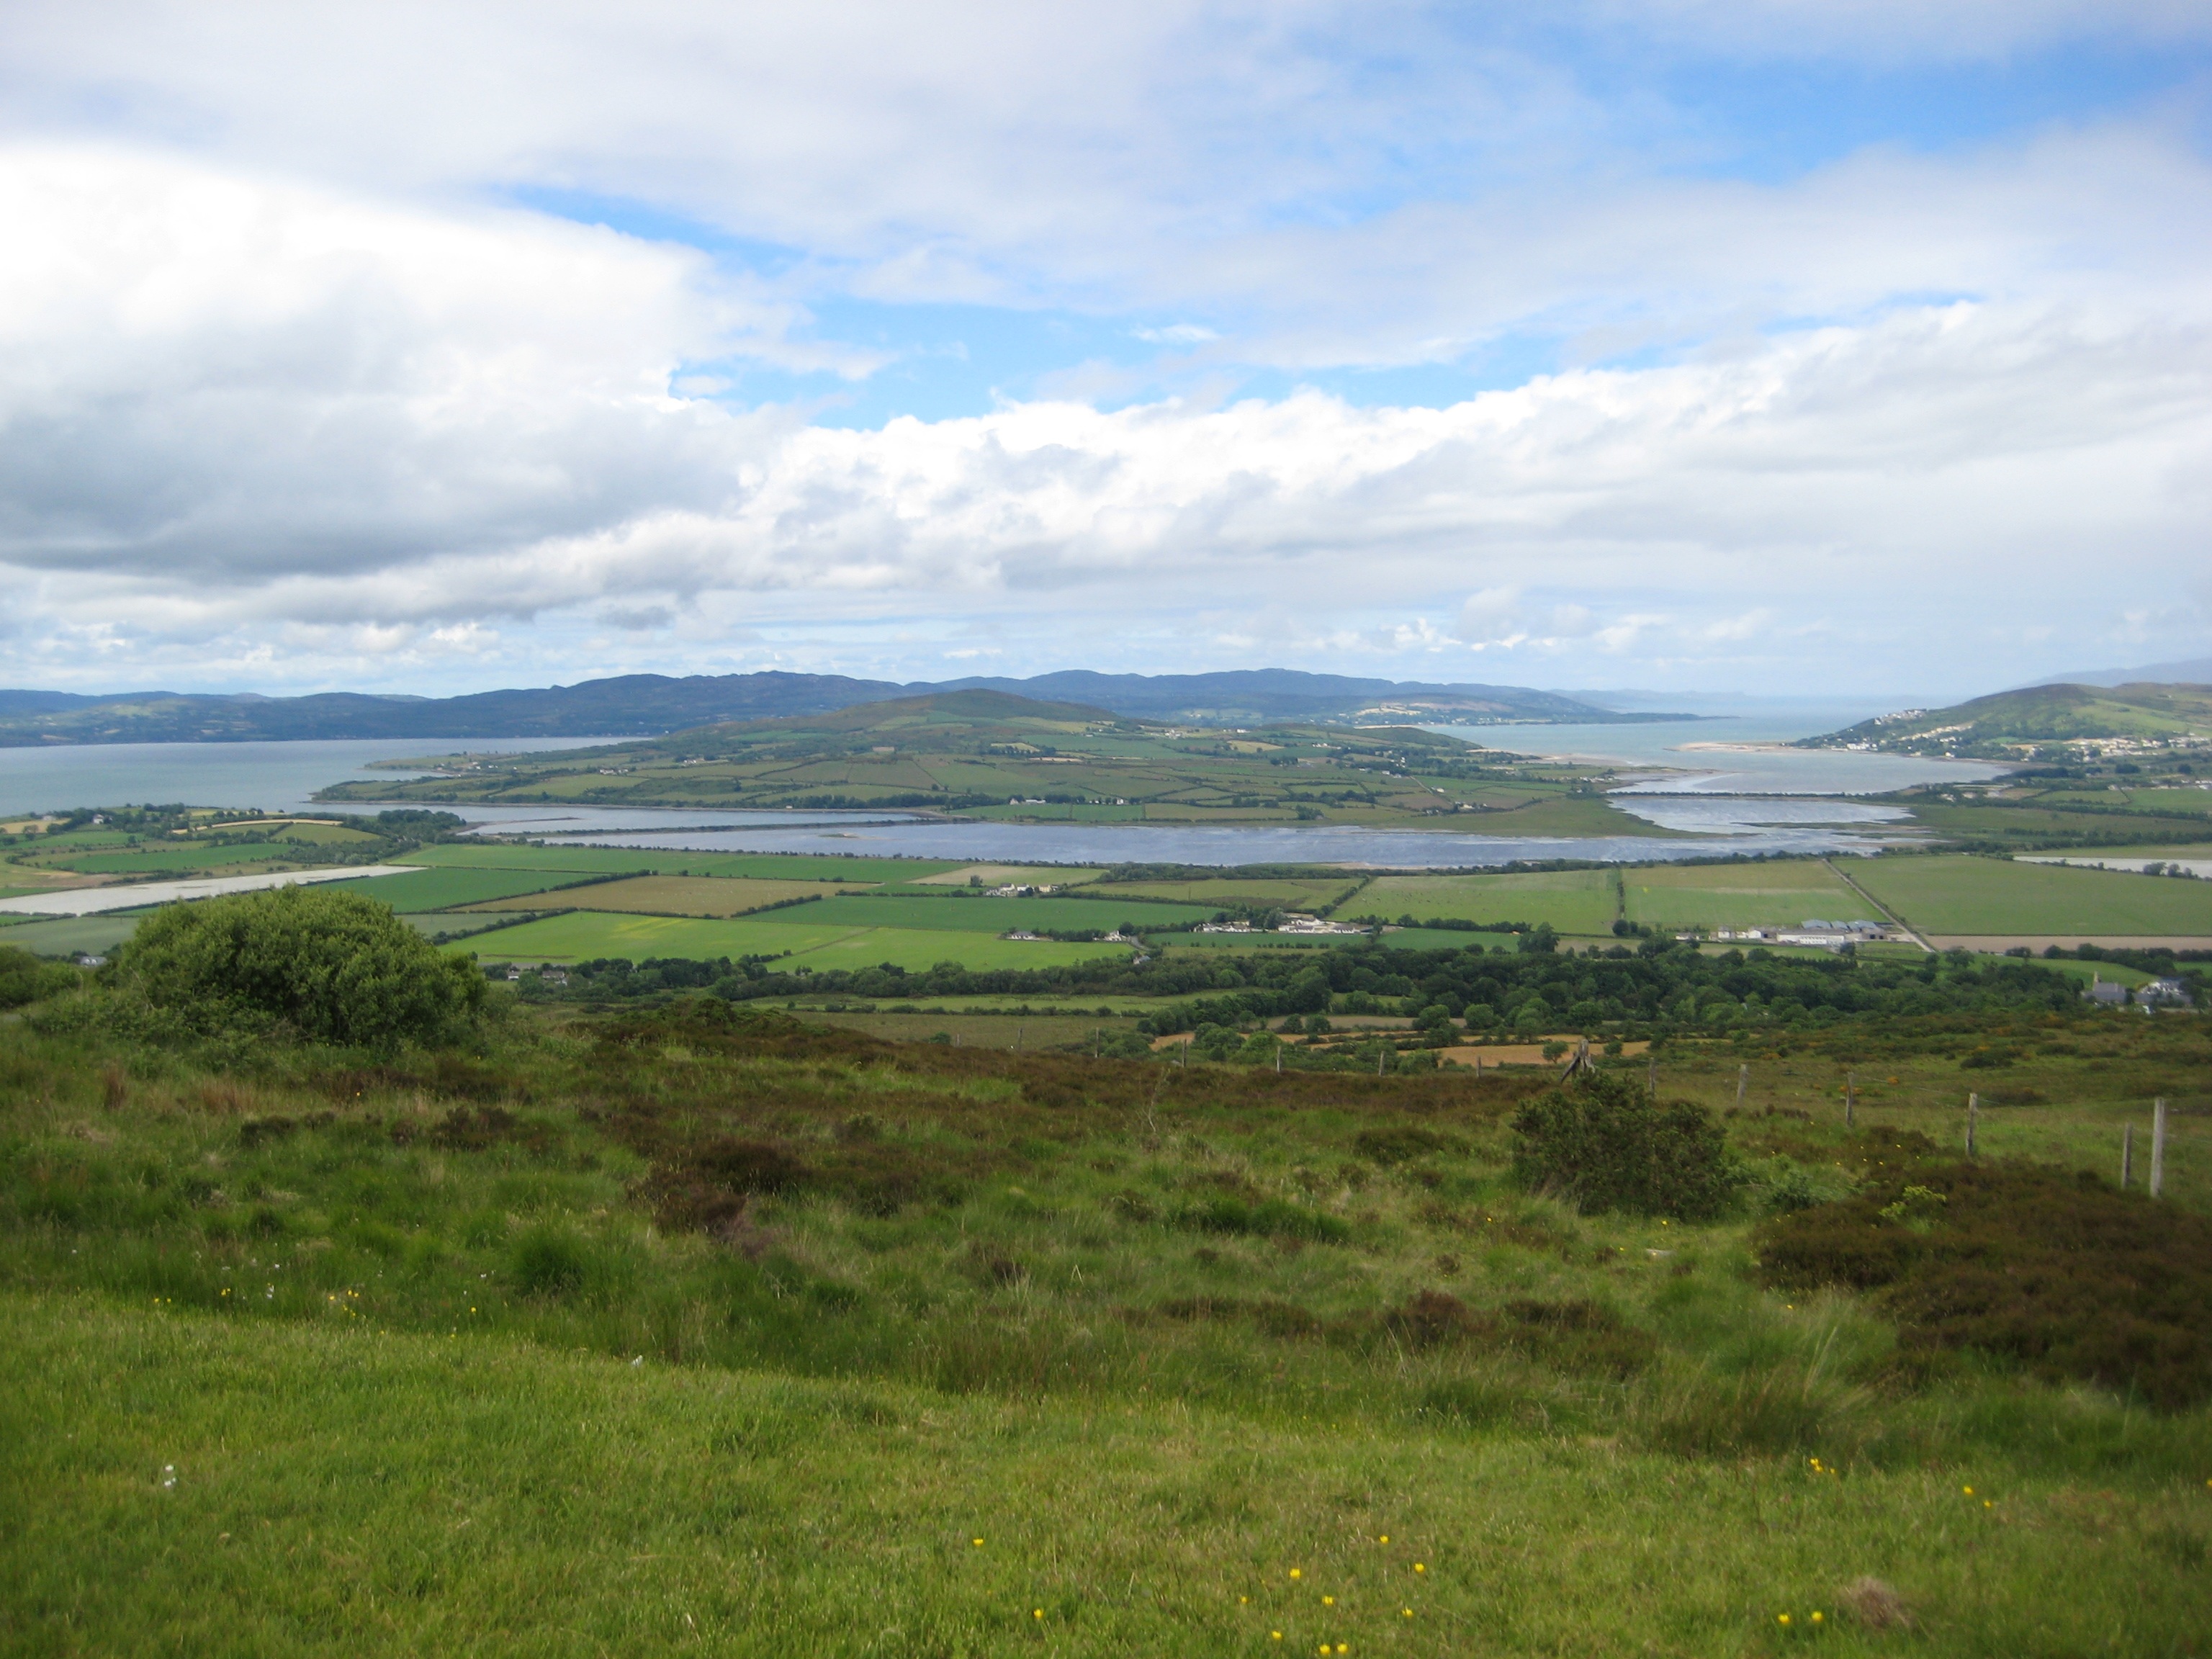
landscape, coast, nature, grass, outdoor, horizon, marsh, mountain, cloud, sky, field, farm, meadow, prairie, countryside, cloudy, hill, country, rural, tranquil, scenic, pasture, scenery, reservoir, highland, plain, clouds, fields, grassland, wetland, plateau, ireland, fell, habitat, loch, ecosystem, tundra, irish, steppe, rural area, landform, donegal, natural environment, geographical feature, inch island